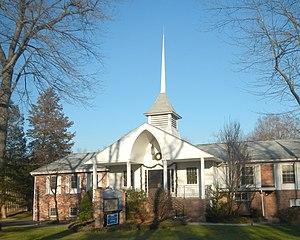
River Vale est un township situé dans le comté de Bergen dans l'État du New Jersey. En 2010, sa population est de 9 659 habitants.